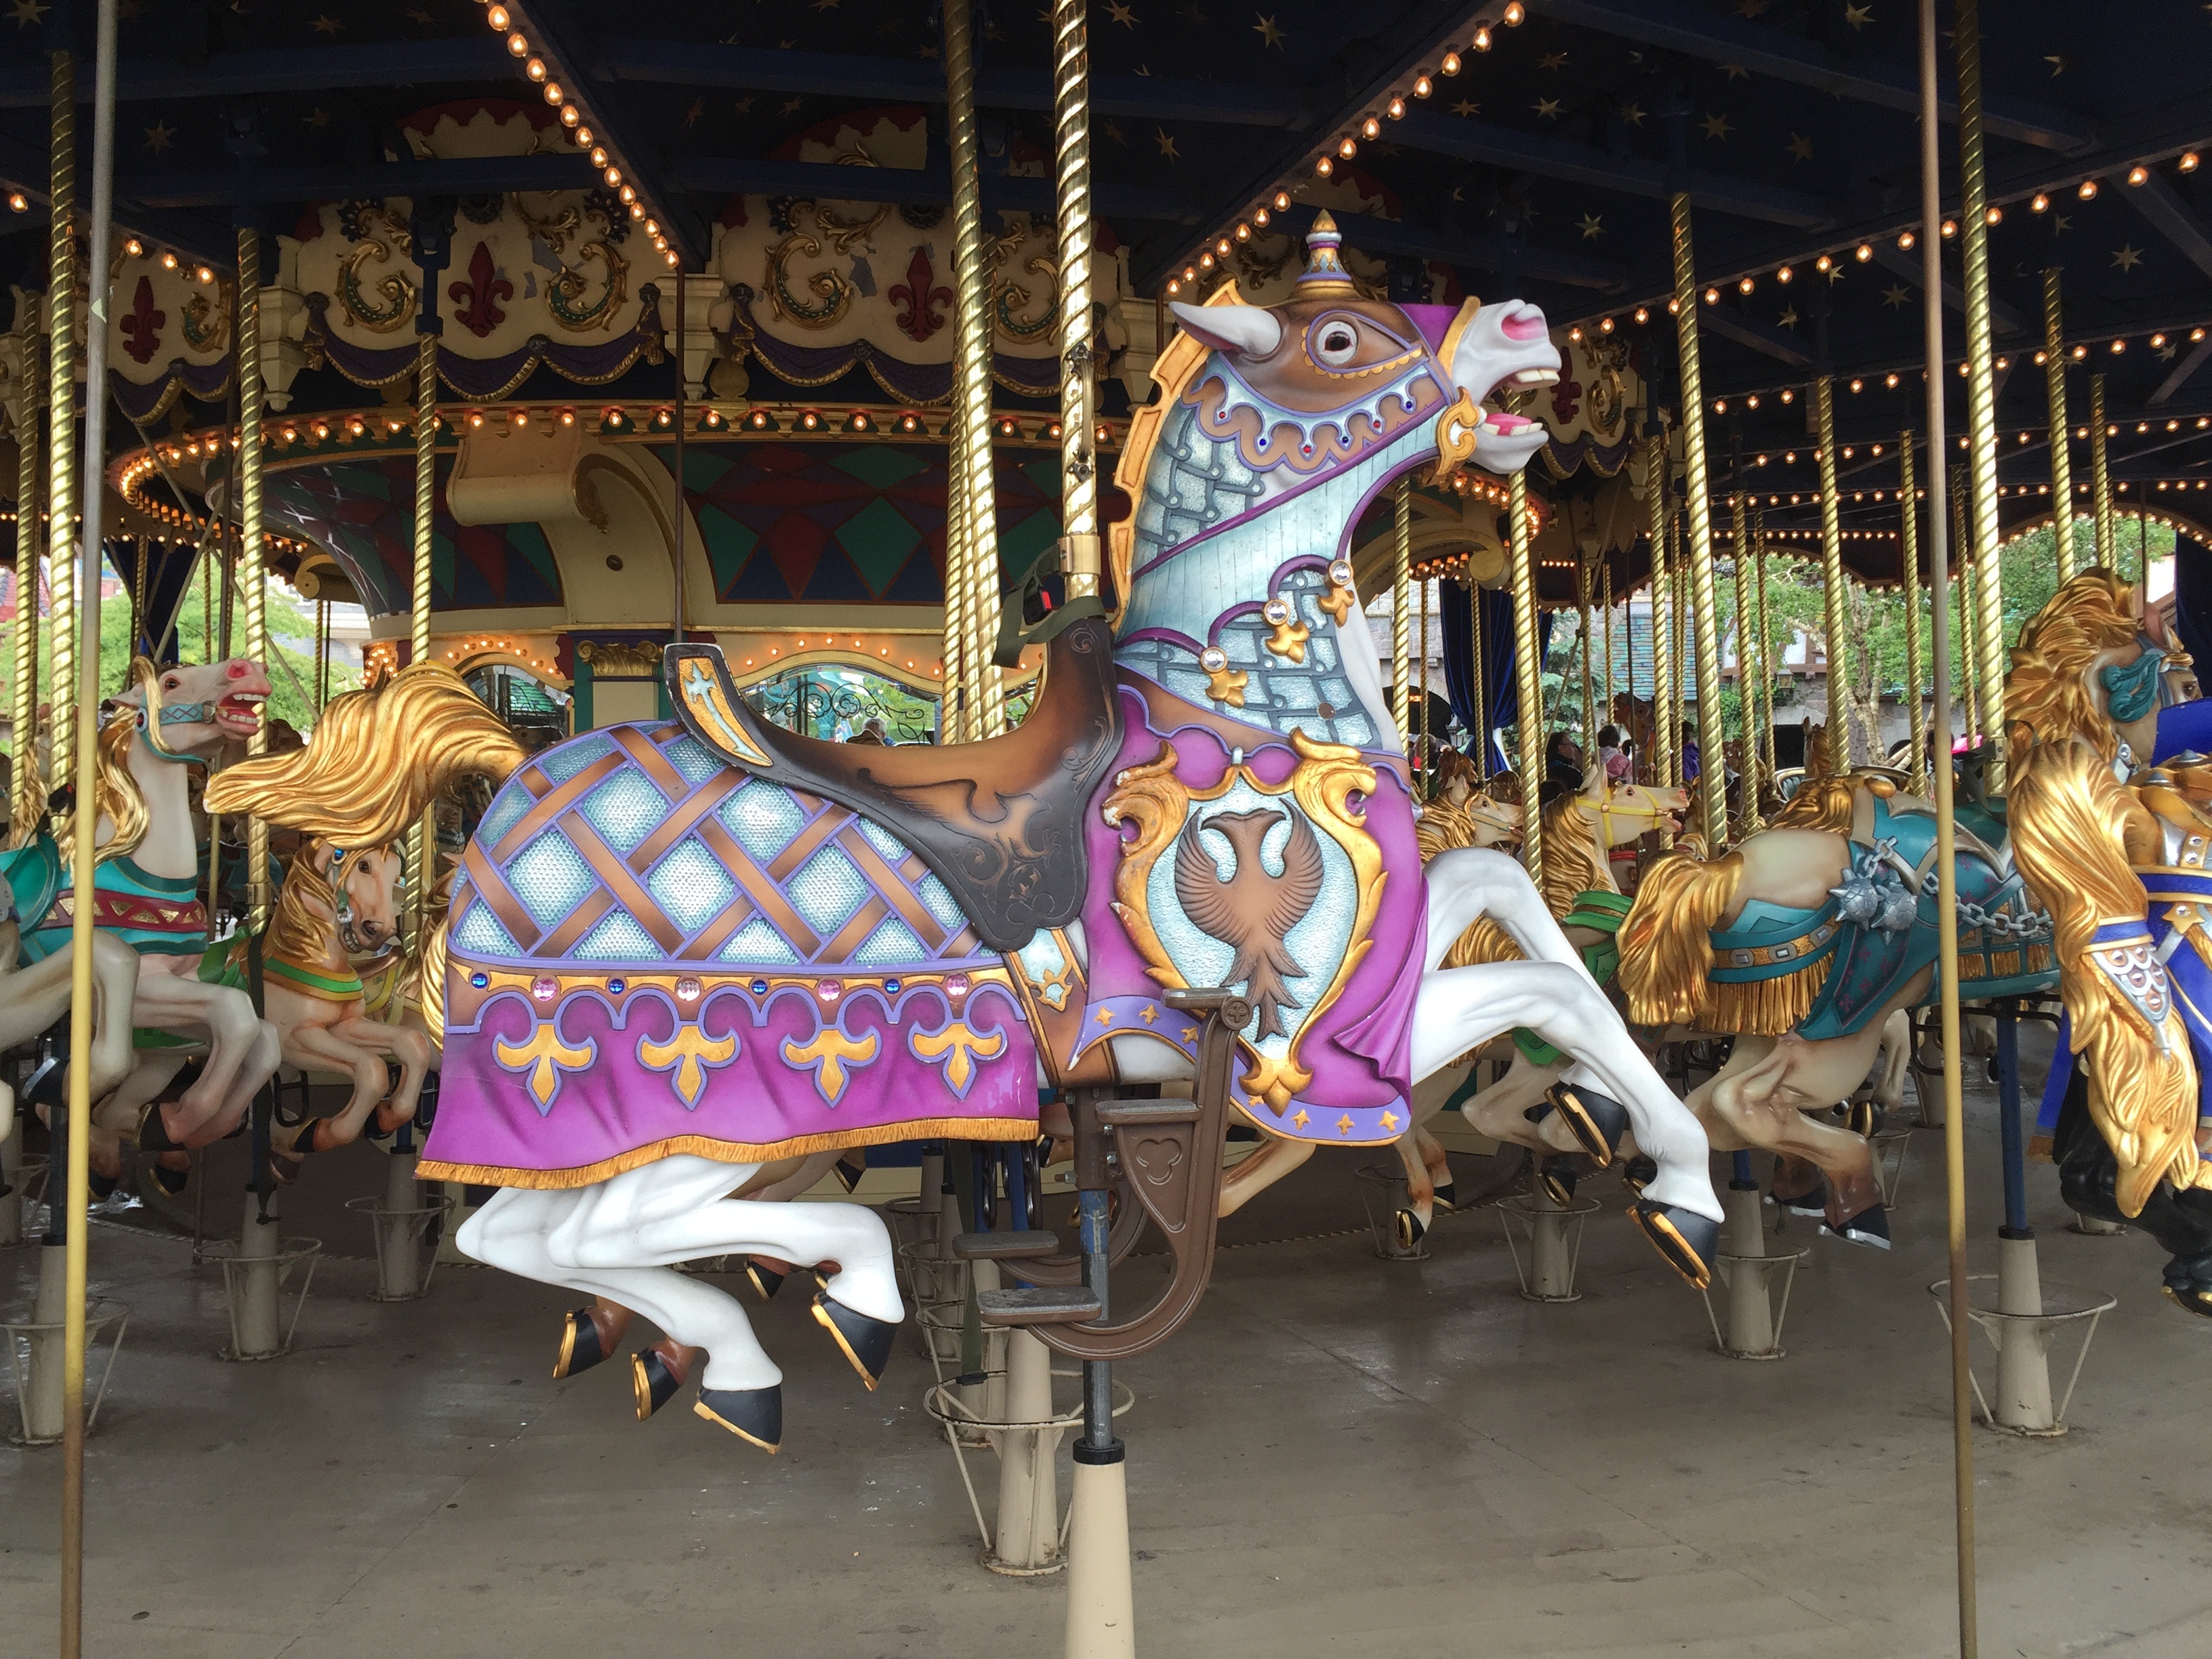
recreation, amusement park, horse, park, child, carousel, attraction, colorful, festival, fair, merry go round, amusement ride, outdoor recreation, nonbuilding structure